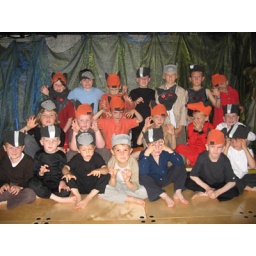
Nasty animals in the forest